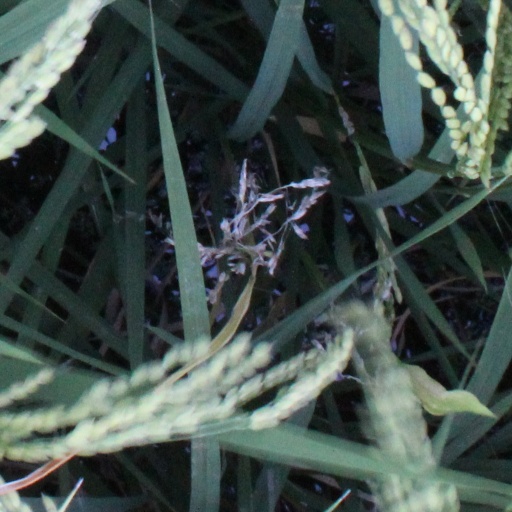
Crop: rice